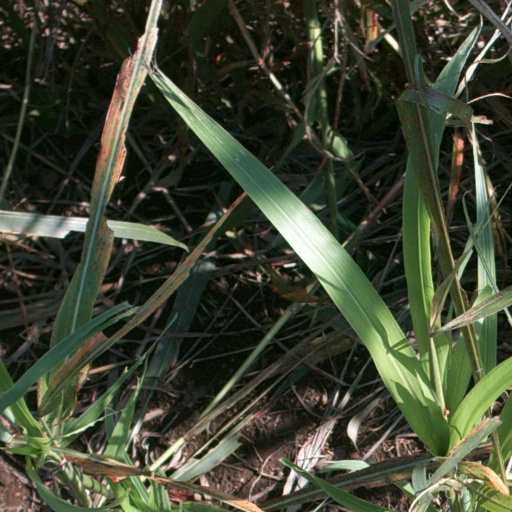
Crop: sorghum